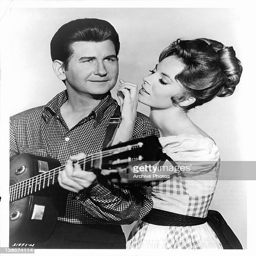
rock and roll artist strumming his guitar as actor is about to touch his face in a scene from the film